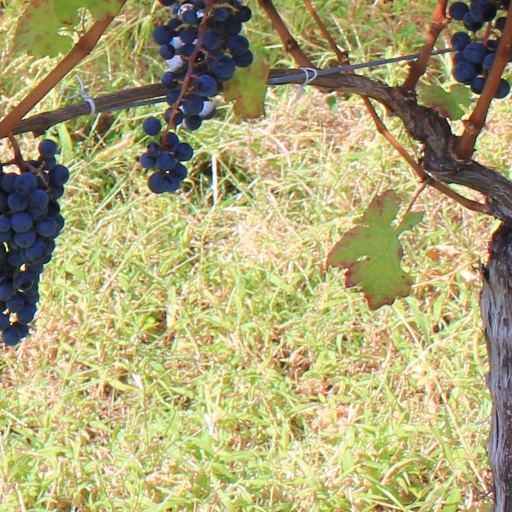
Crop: grape